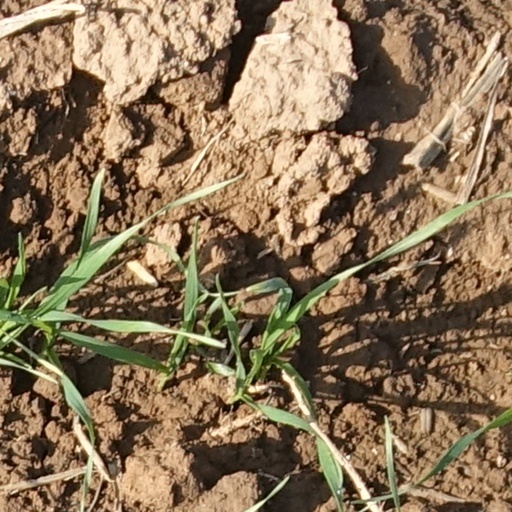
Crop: wheat